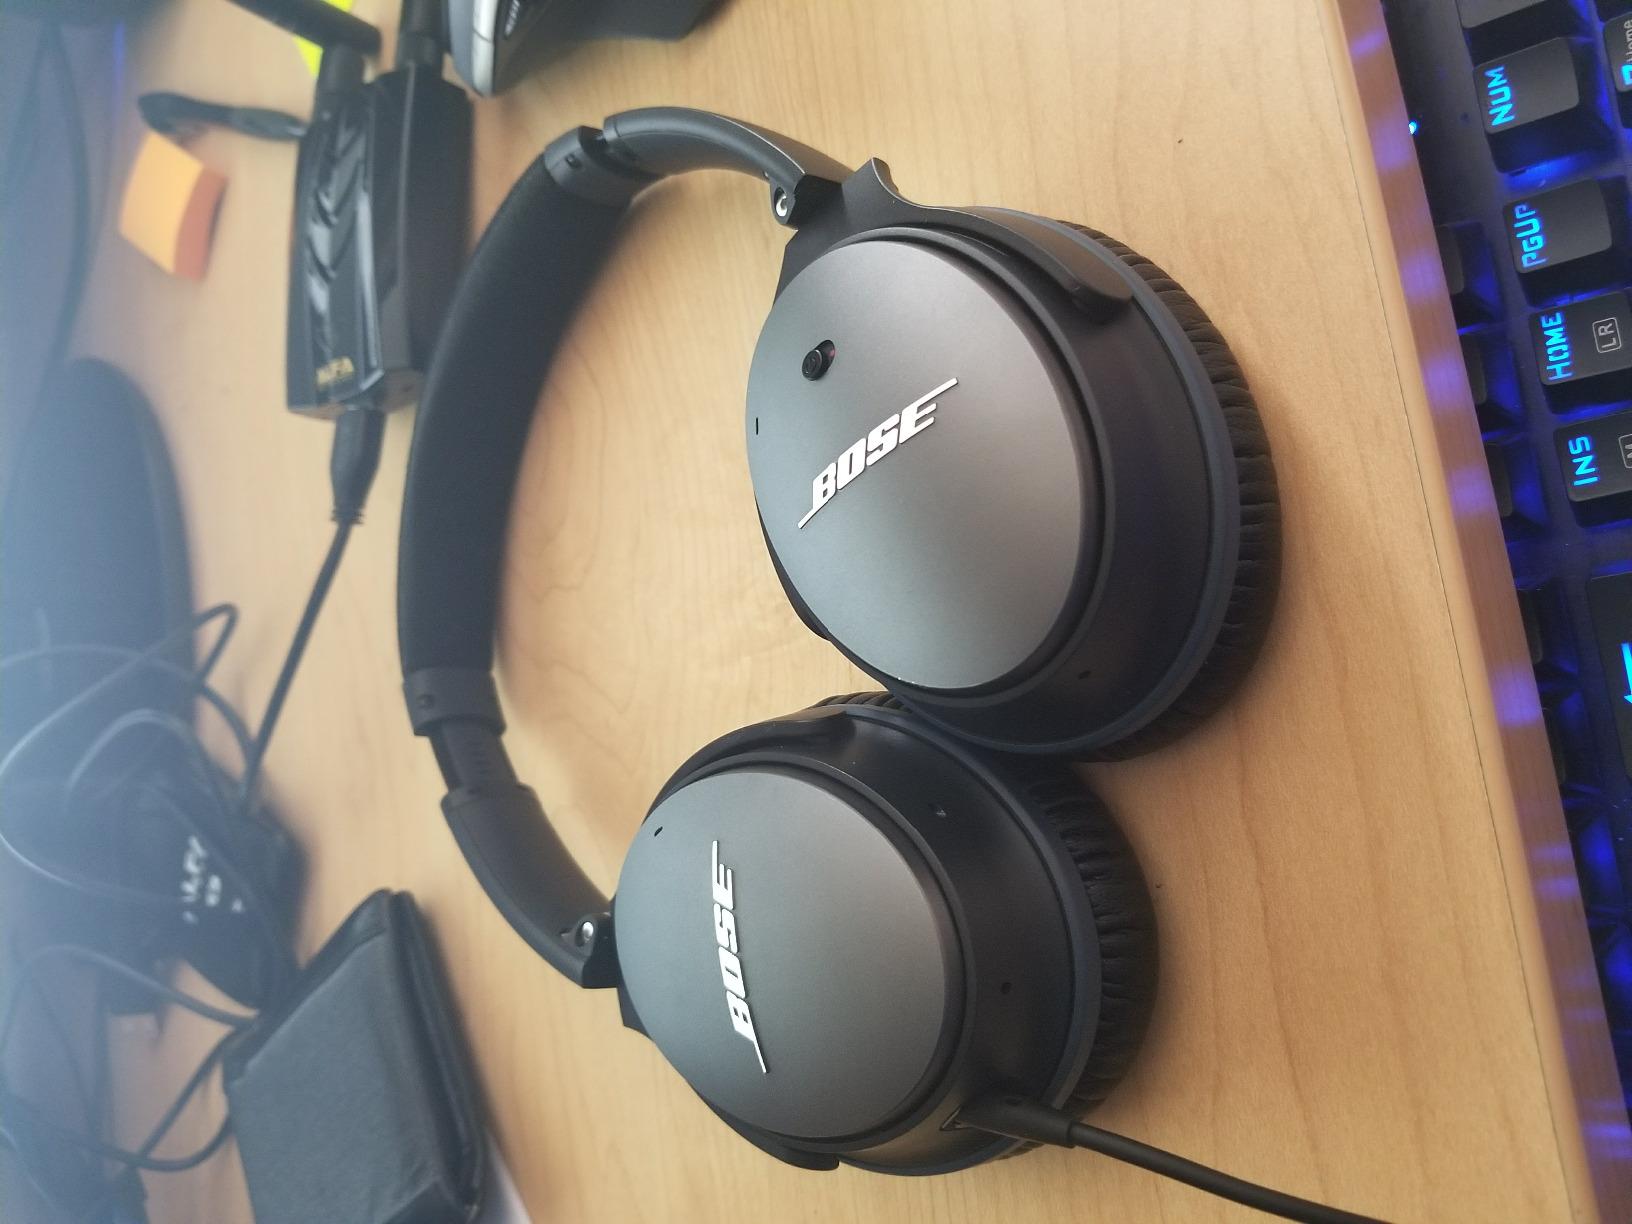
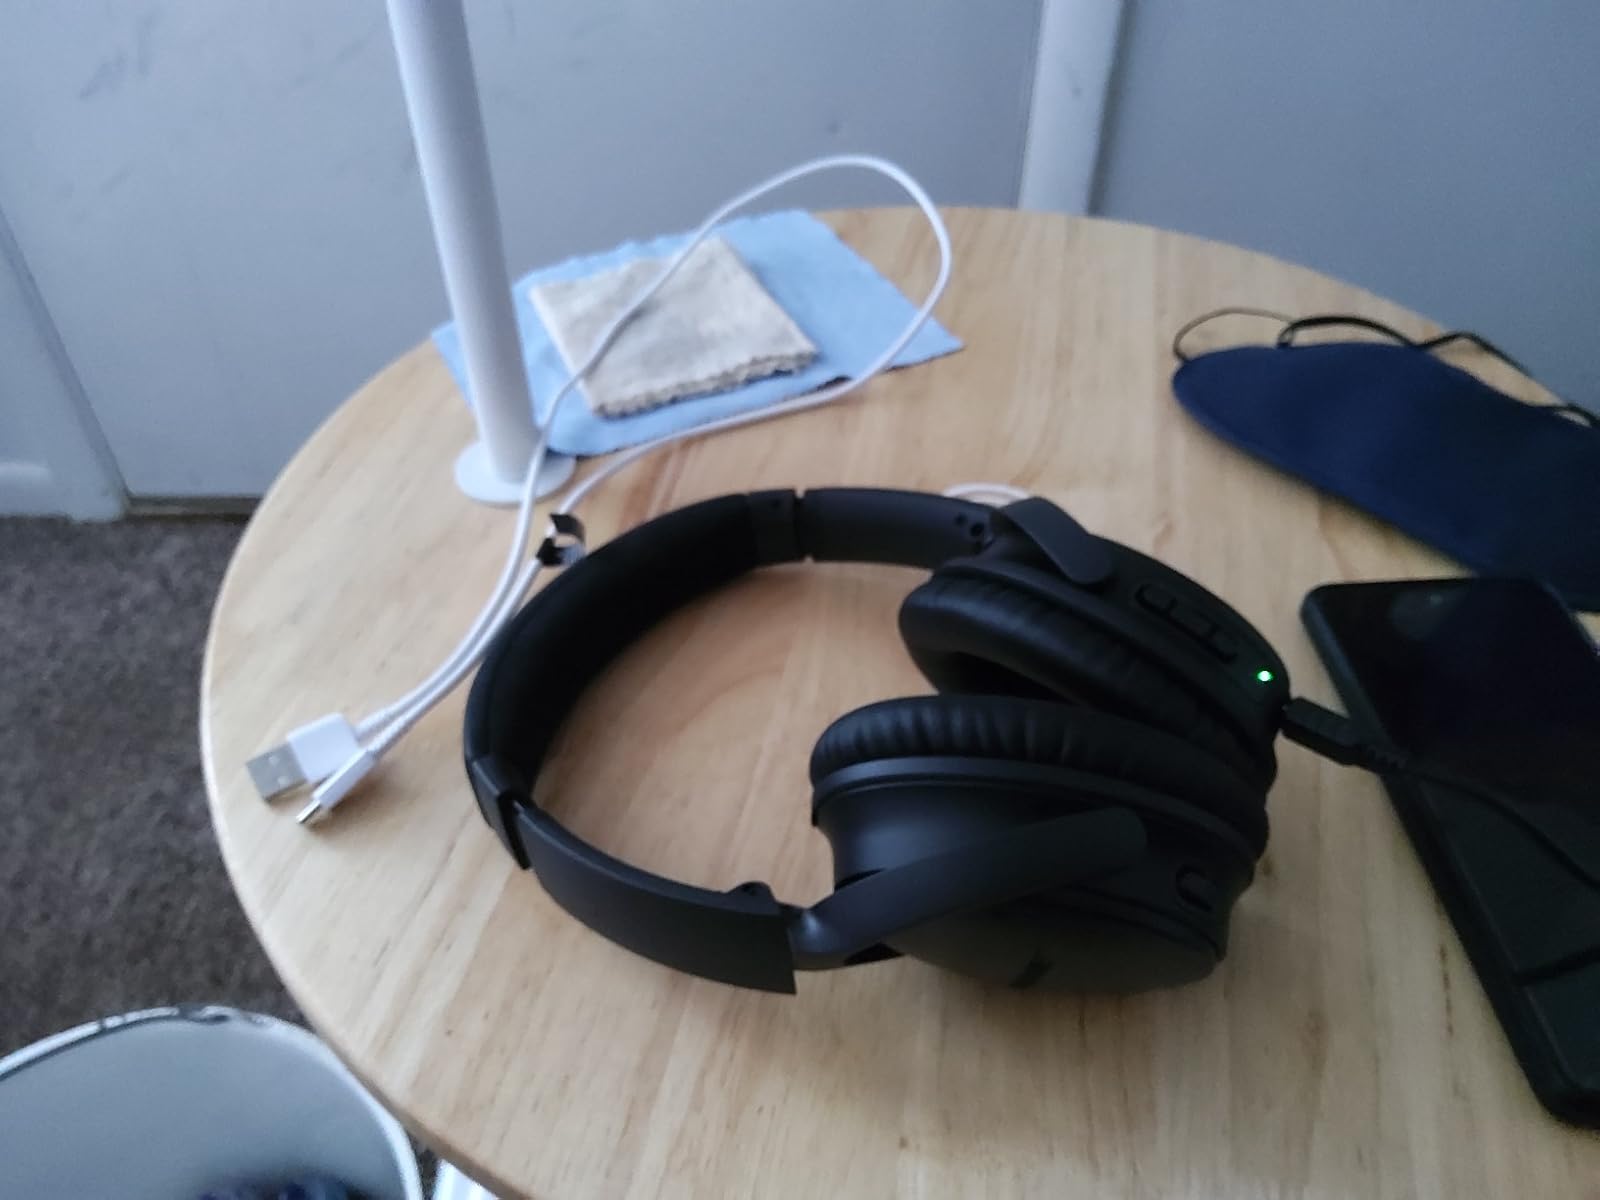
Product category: headphones
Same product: no